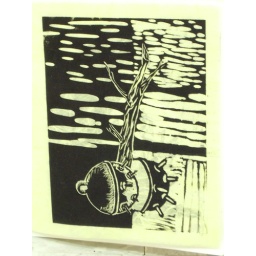
Linoleum cut in black ink printed on Japanese Yellow paper